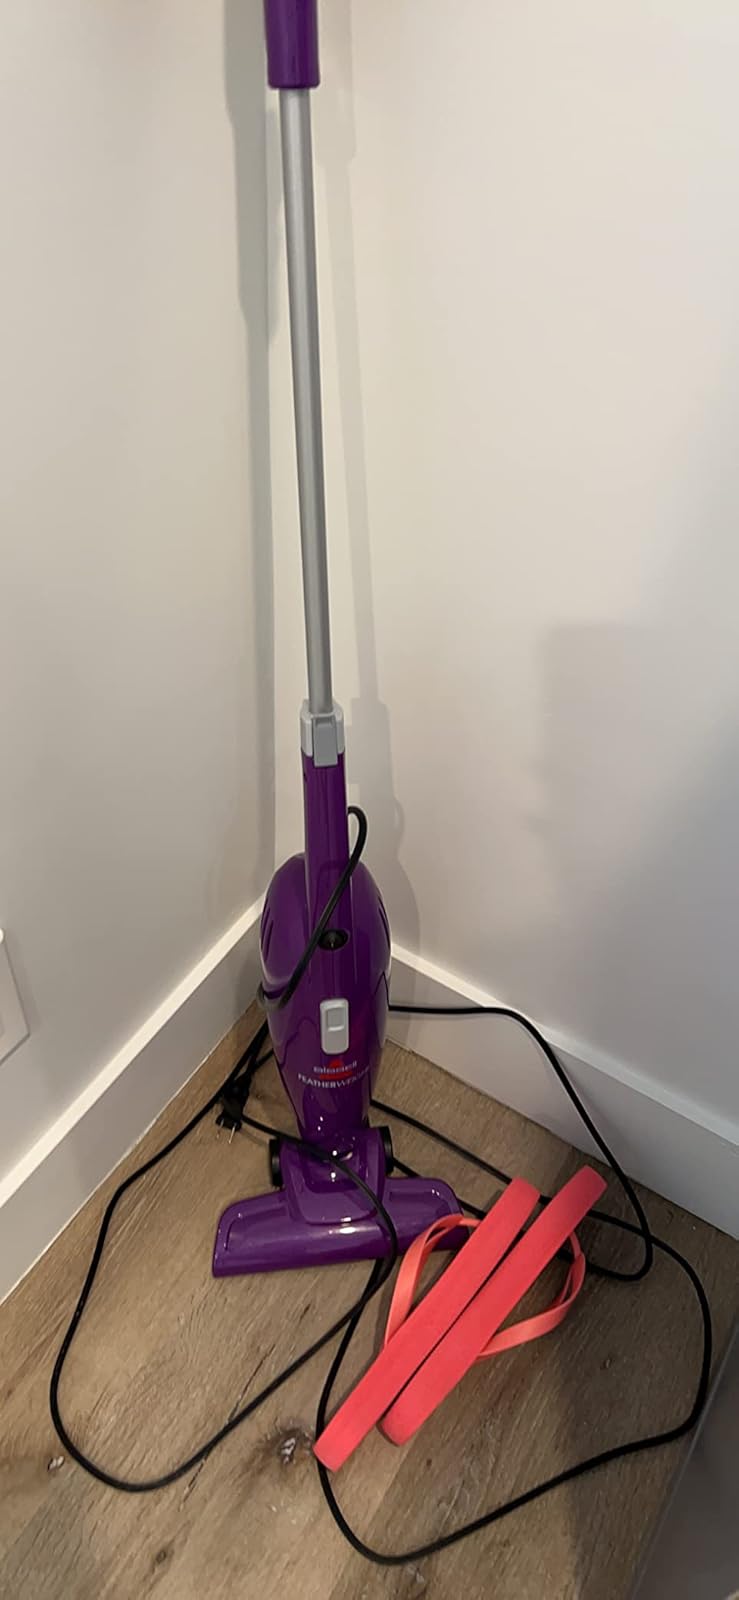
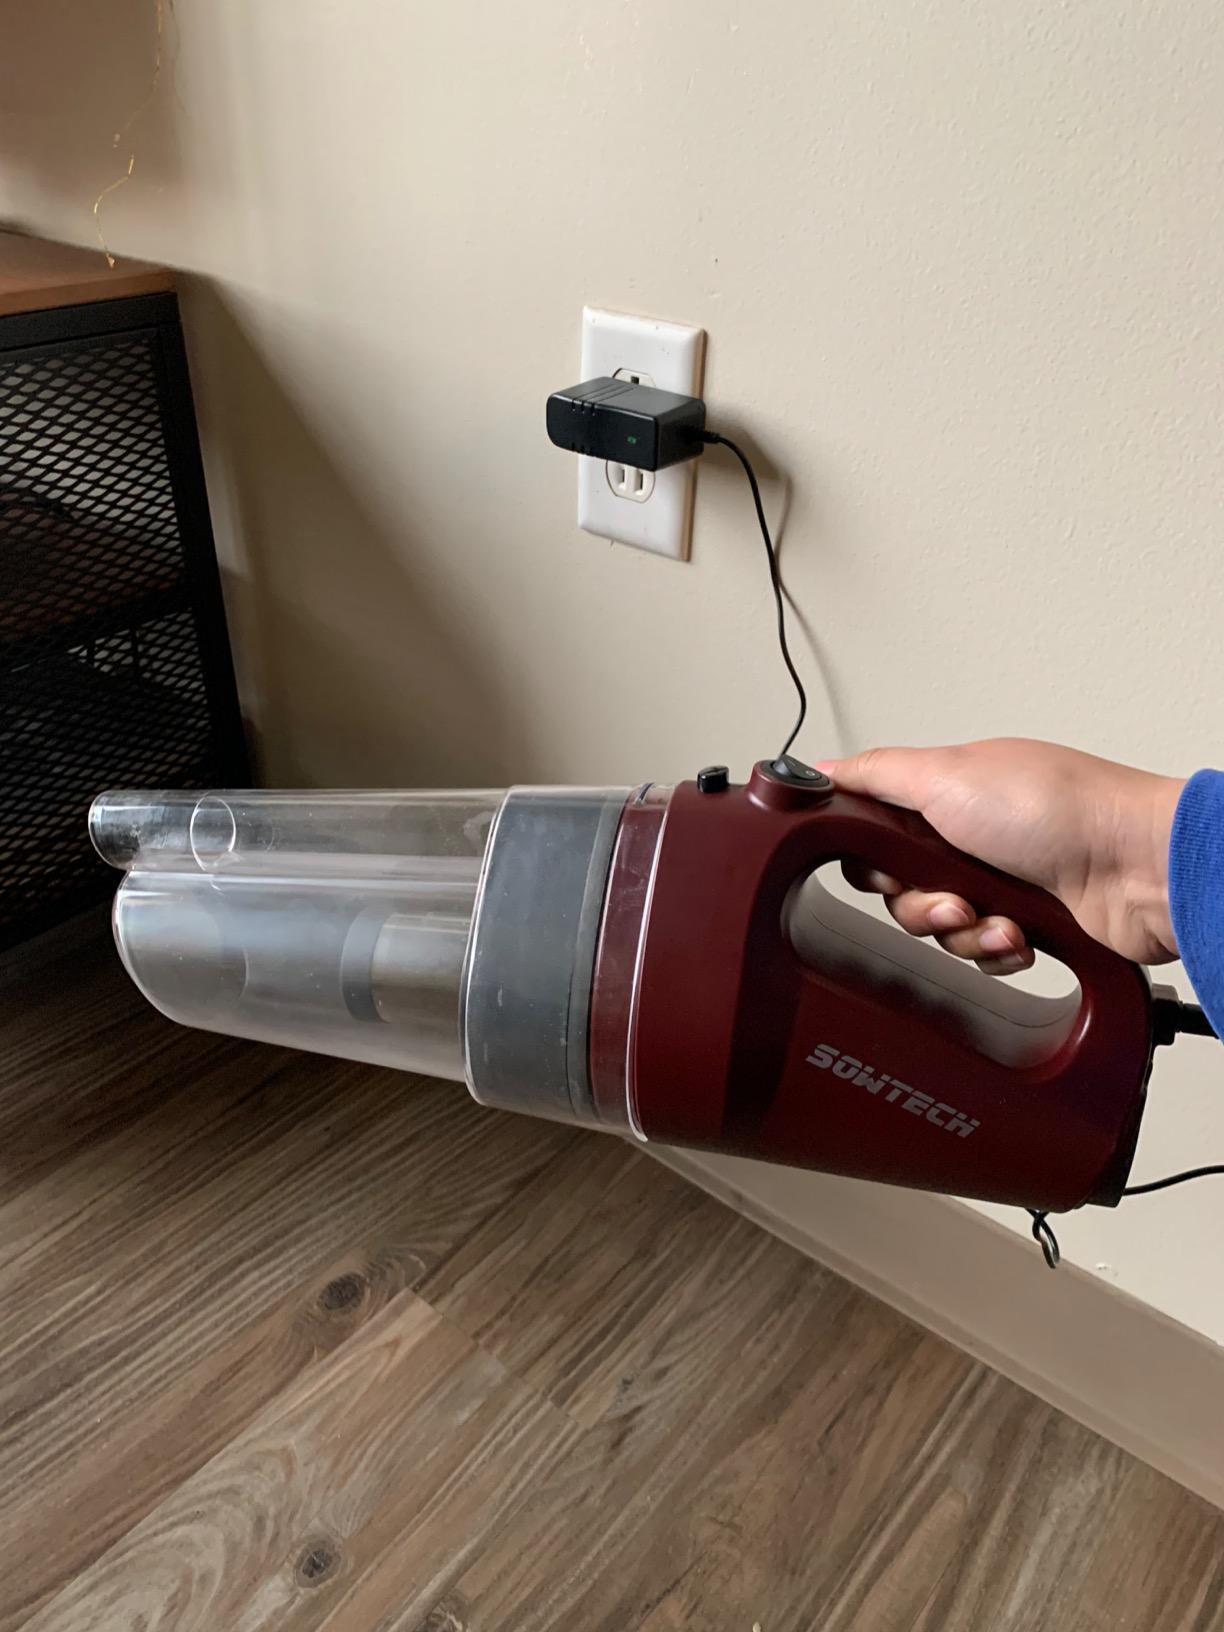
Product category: items_vacuum
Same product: no